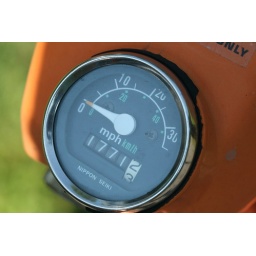
Odometer detail from this old Honda Express sitting in the driveway at Nana's house